List of aerial victories claimed by Wilhelm Batz

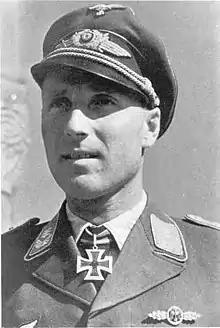
Batz as a "Hauptmann" (captain)

Wilhelm Batz (21 May 1916 – 11 September 1988) was a German Luftwaffe fighter ace during World War II. A flying ace or fighter ace is a military aviator credited with shooting down five or more enemy aircraft during aerial combat. Batz flew 445 combat missions and claimed 237 enemy aircraft shot down. 234 of these victories were achieved over the Eastern Front, including at least 46 Ilyushin Il-2 ground-attack aircraft, but he did claim three victories, including one four-engine bomber, against the United States Army Air Forces (USAAF) over the Ploieşti oil fields.